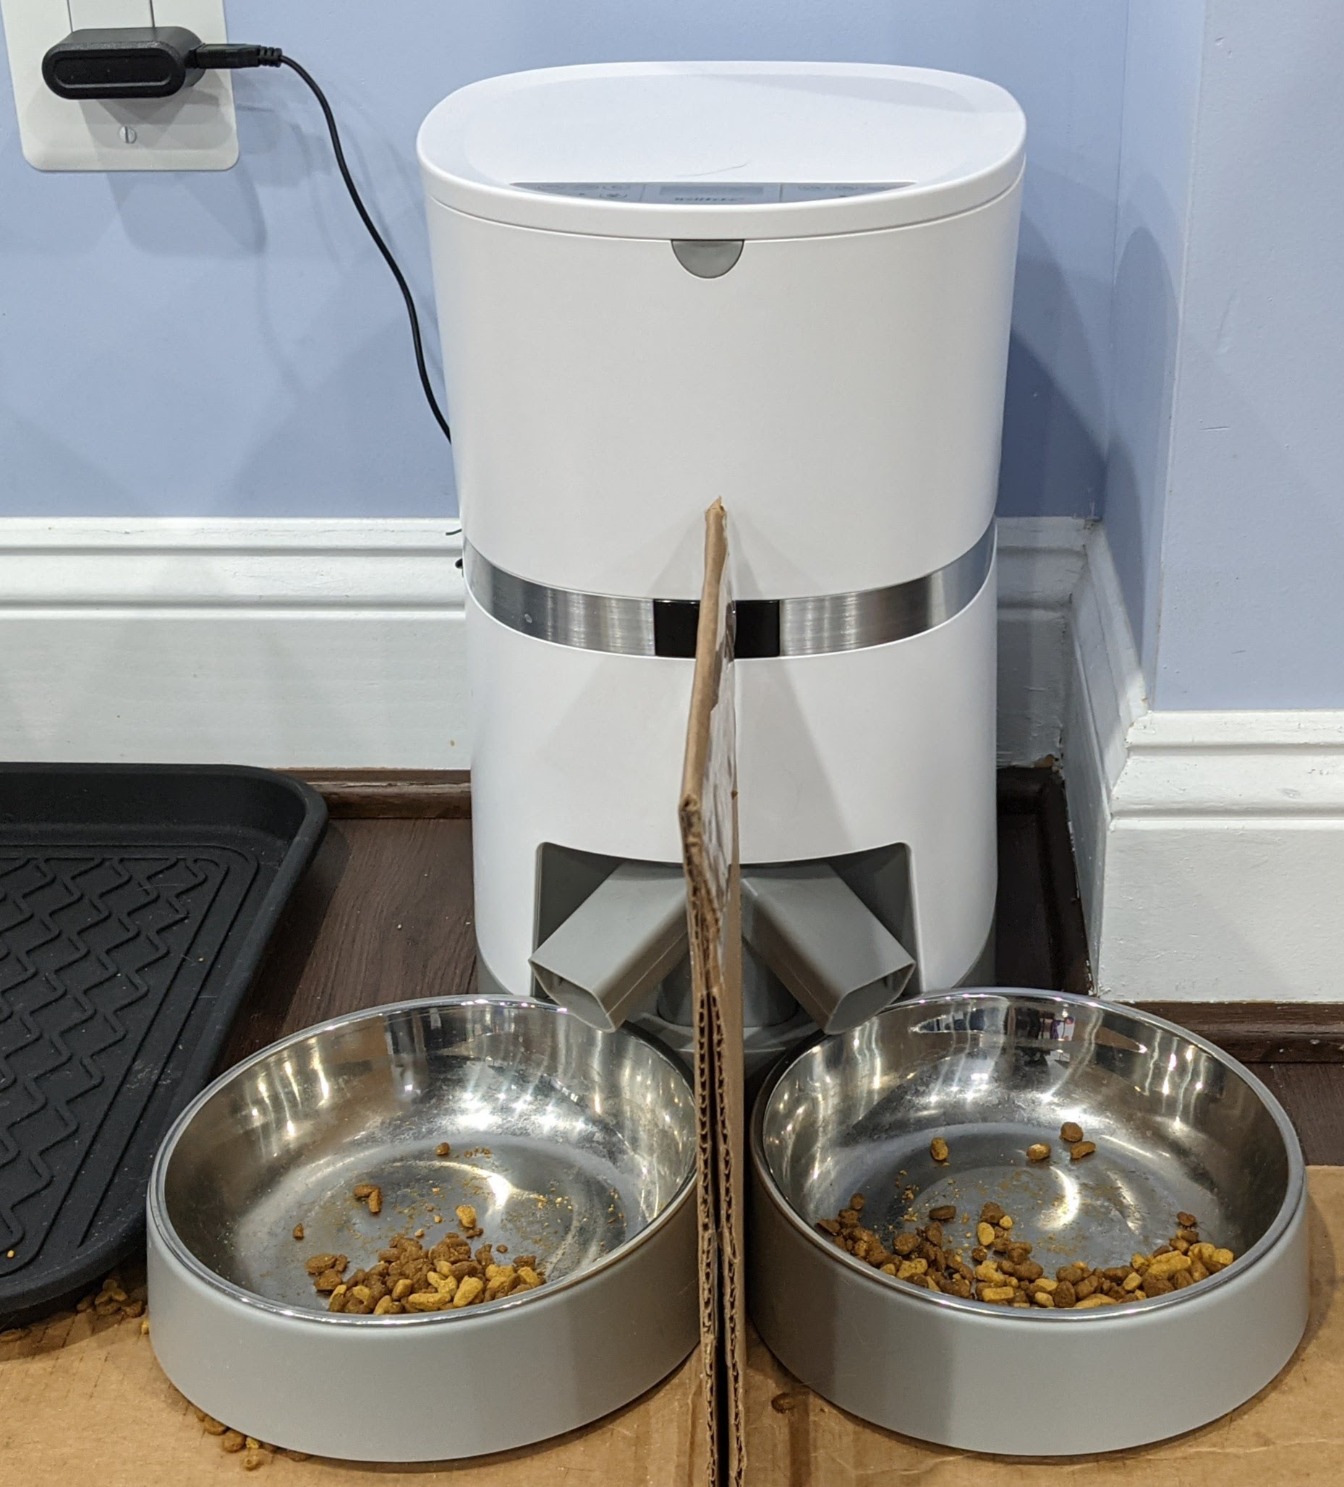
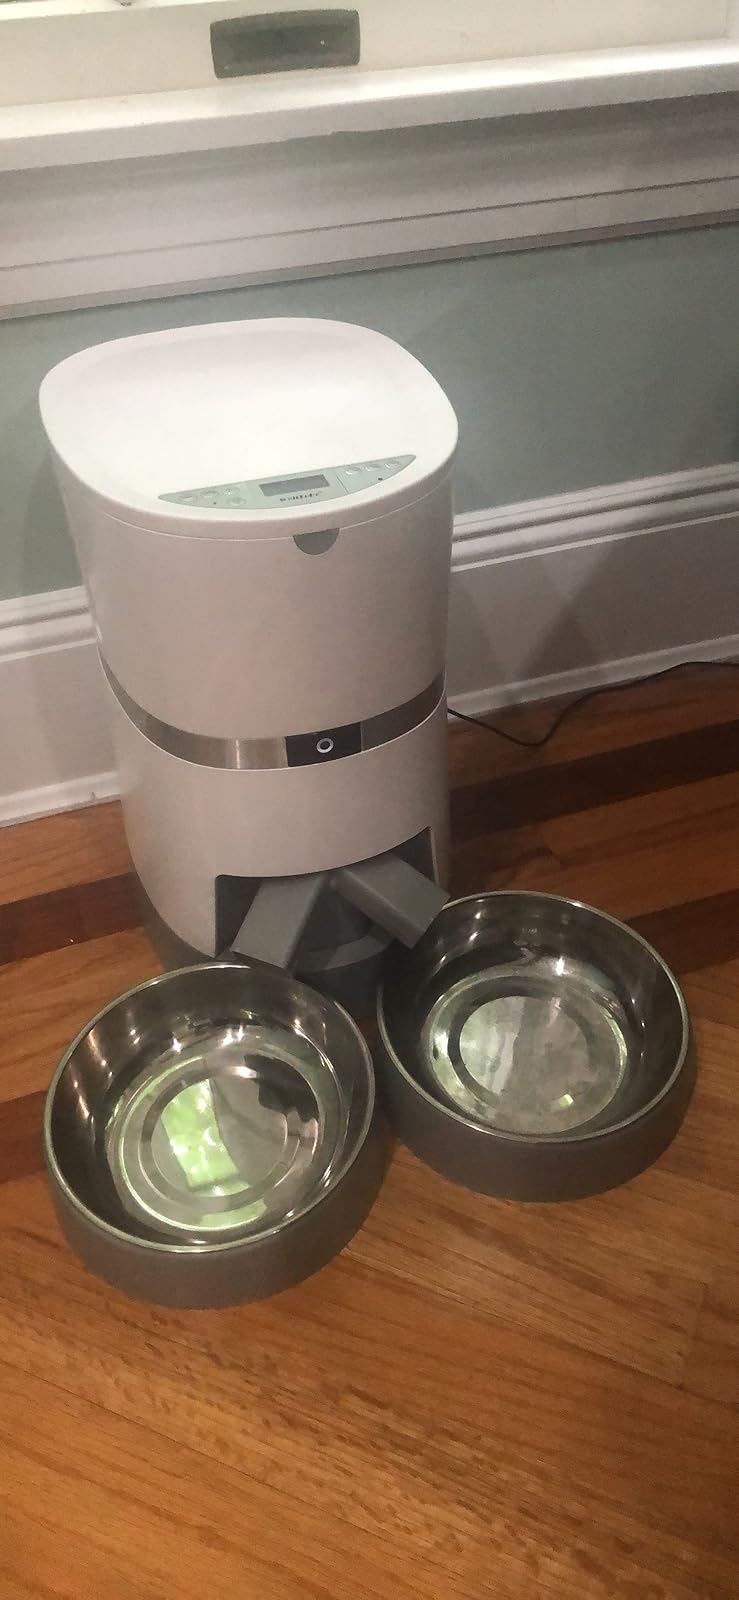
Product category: items_feeder
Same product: yes